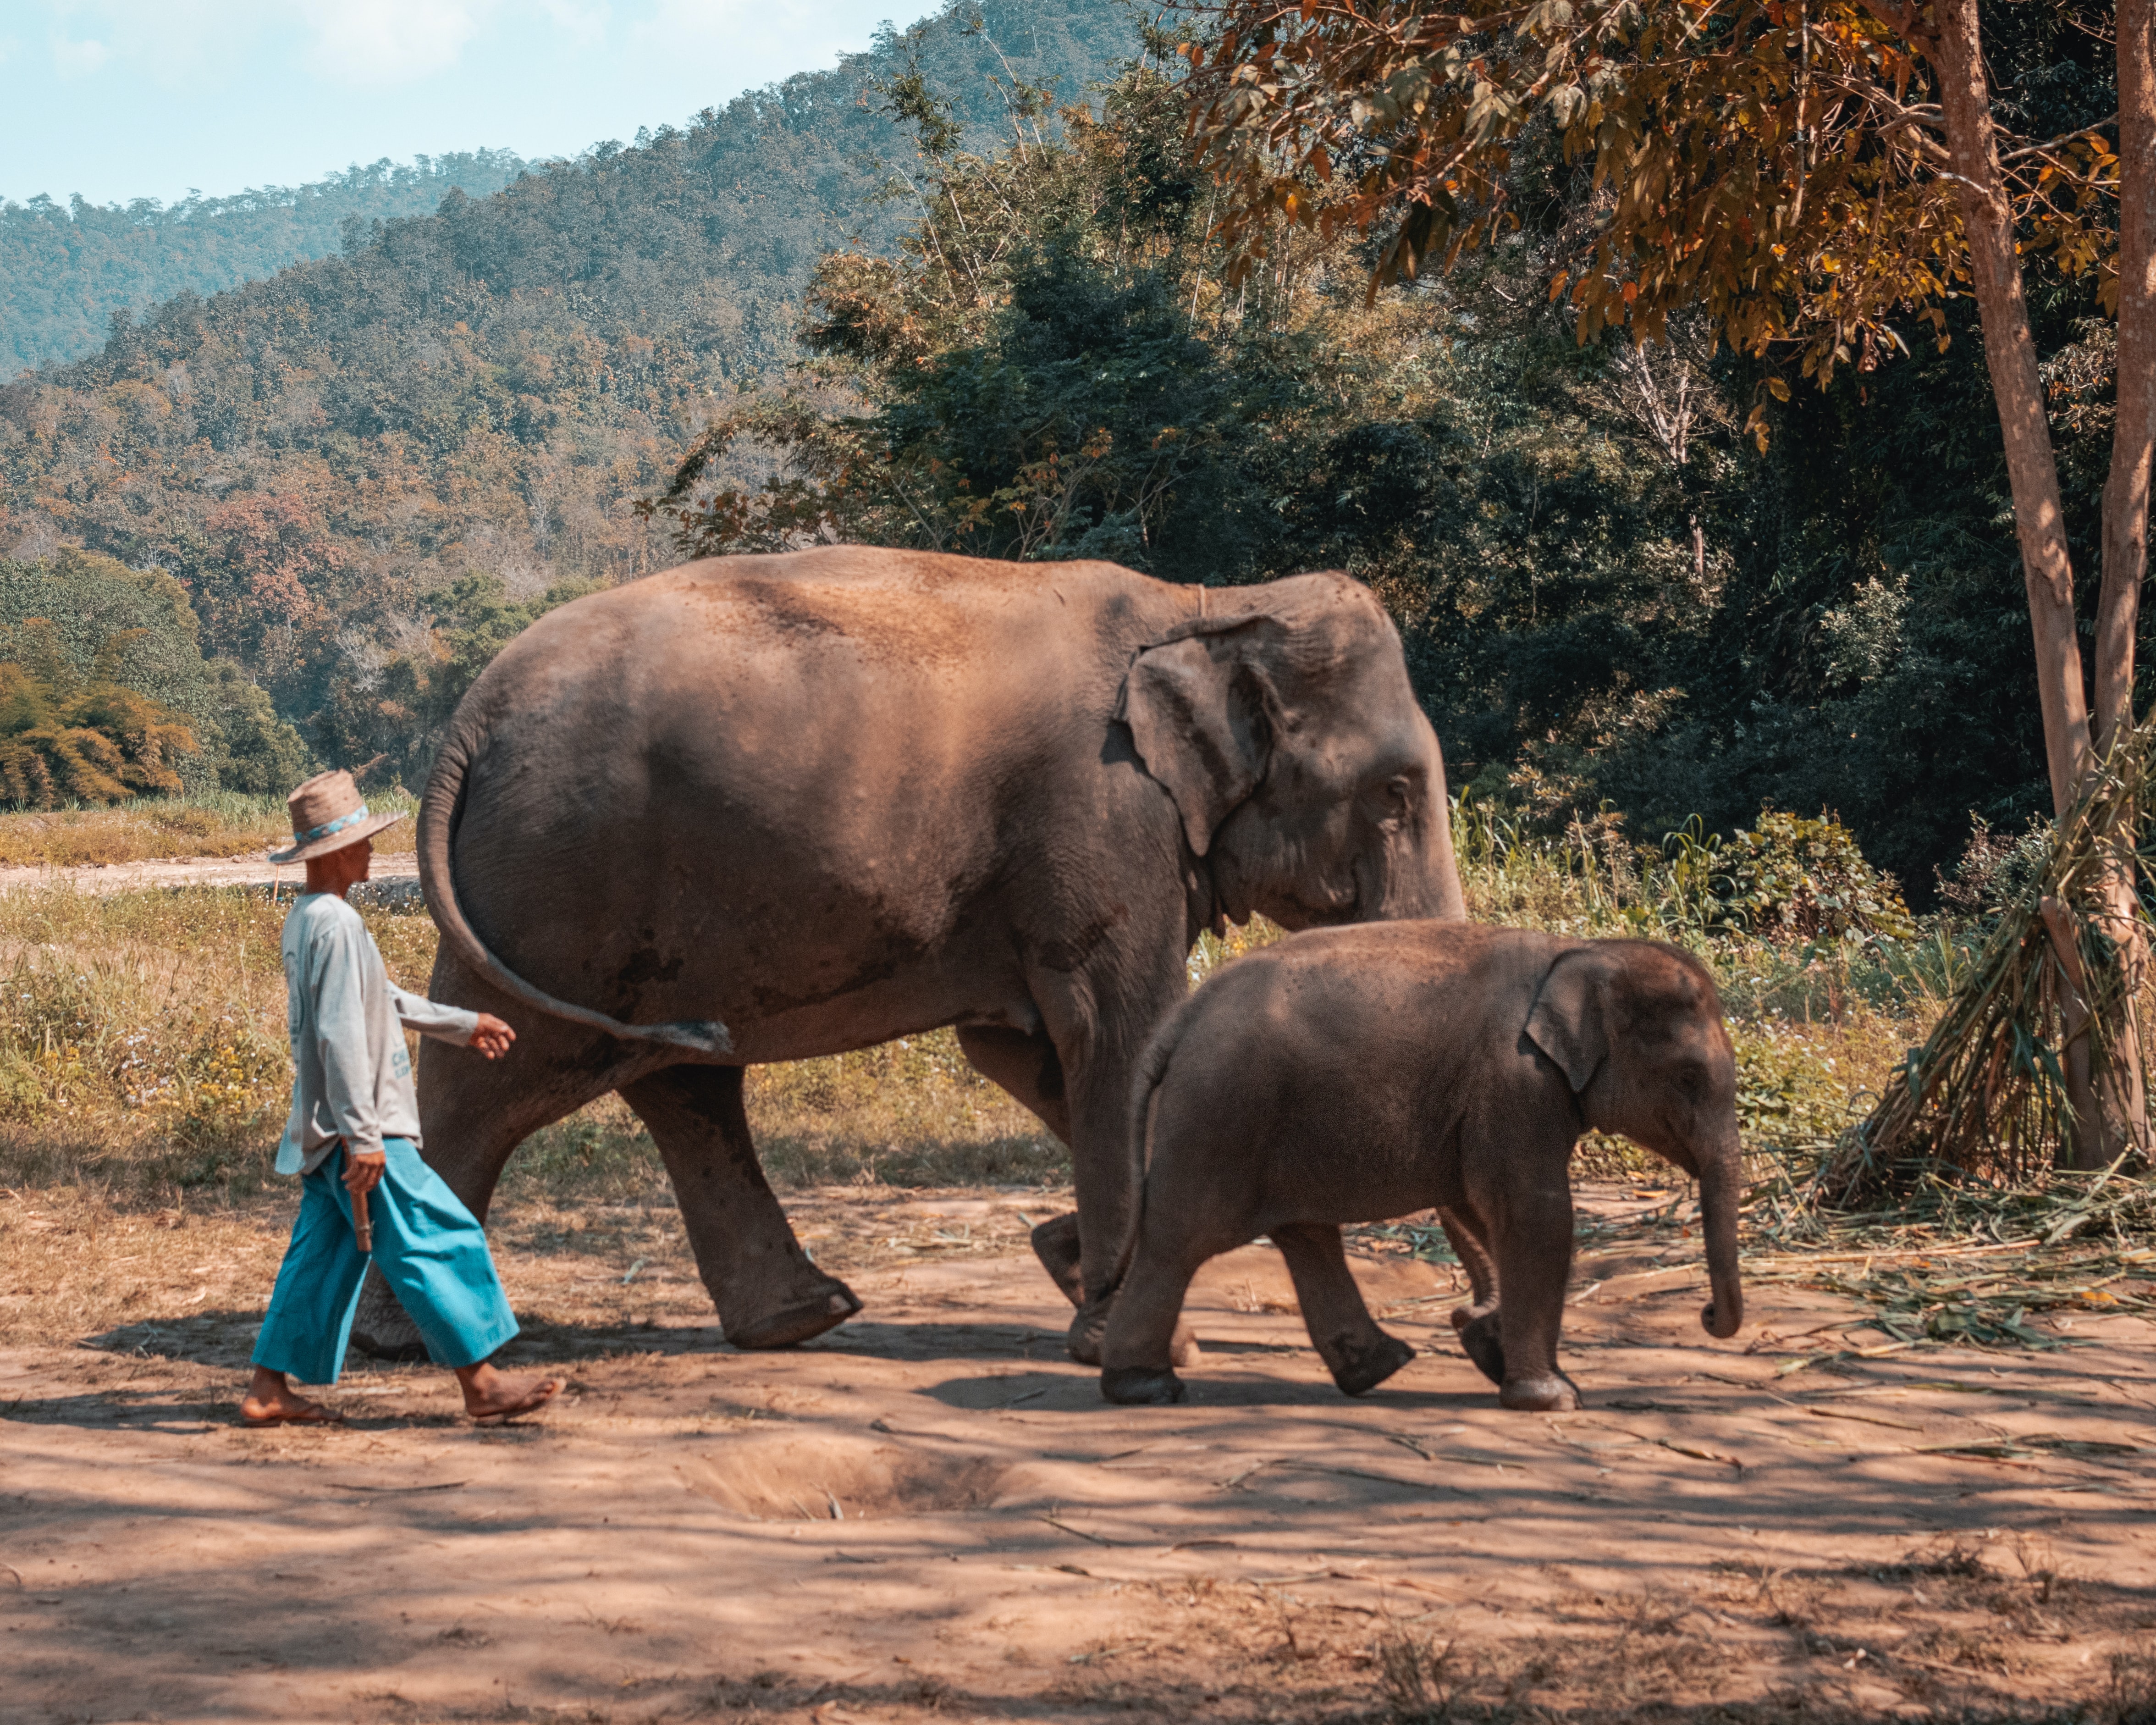
thailand, elephant, plant community, ecoregion, sky, plant, tree, working animal, natural landscape, mammal, african elephant, indian elephant, biome, adaptation, terrestrial animal, landscape, grassland, plain, snout, tusk, elephants and mammoths, recreation, wildlife, wilderness, forest, herd, nature reserve, jungle, travel, grass, wrinkle, mountain, savanna, adventure, pack animal, safari, zoo, mahout